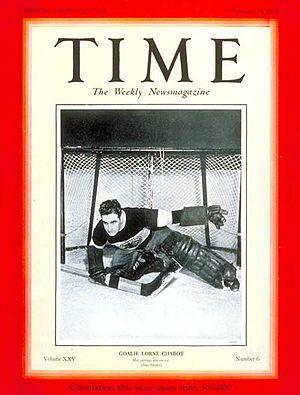
Cet article traite des événements qui se sont produits durant l'année 1935 au Canada.
Lorne Chabot est un joueur canadien de hockey sur glace. Il est né le 5 octobre 1900 et mort le 10 octobre 1946 à Montréal ville du Québec au Canada.